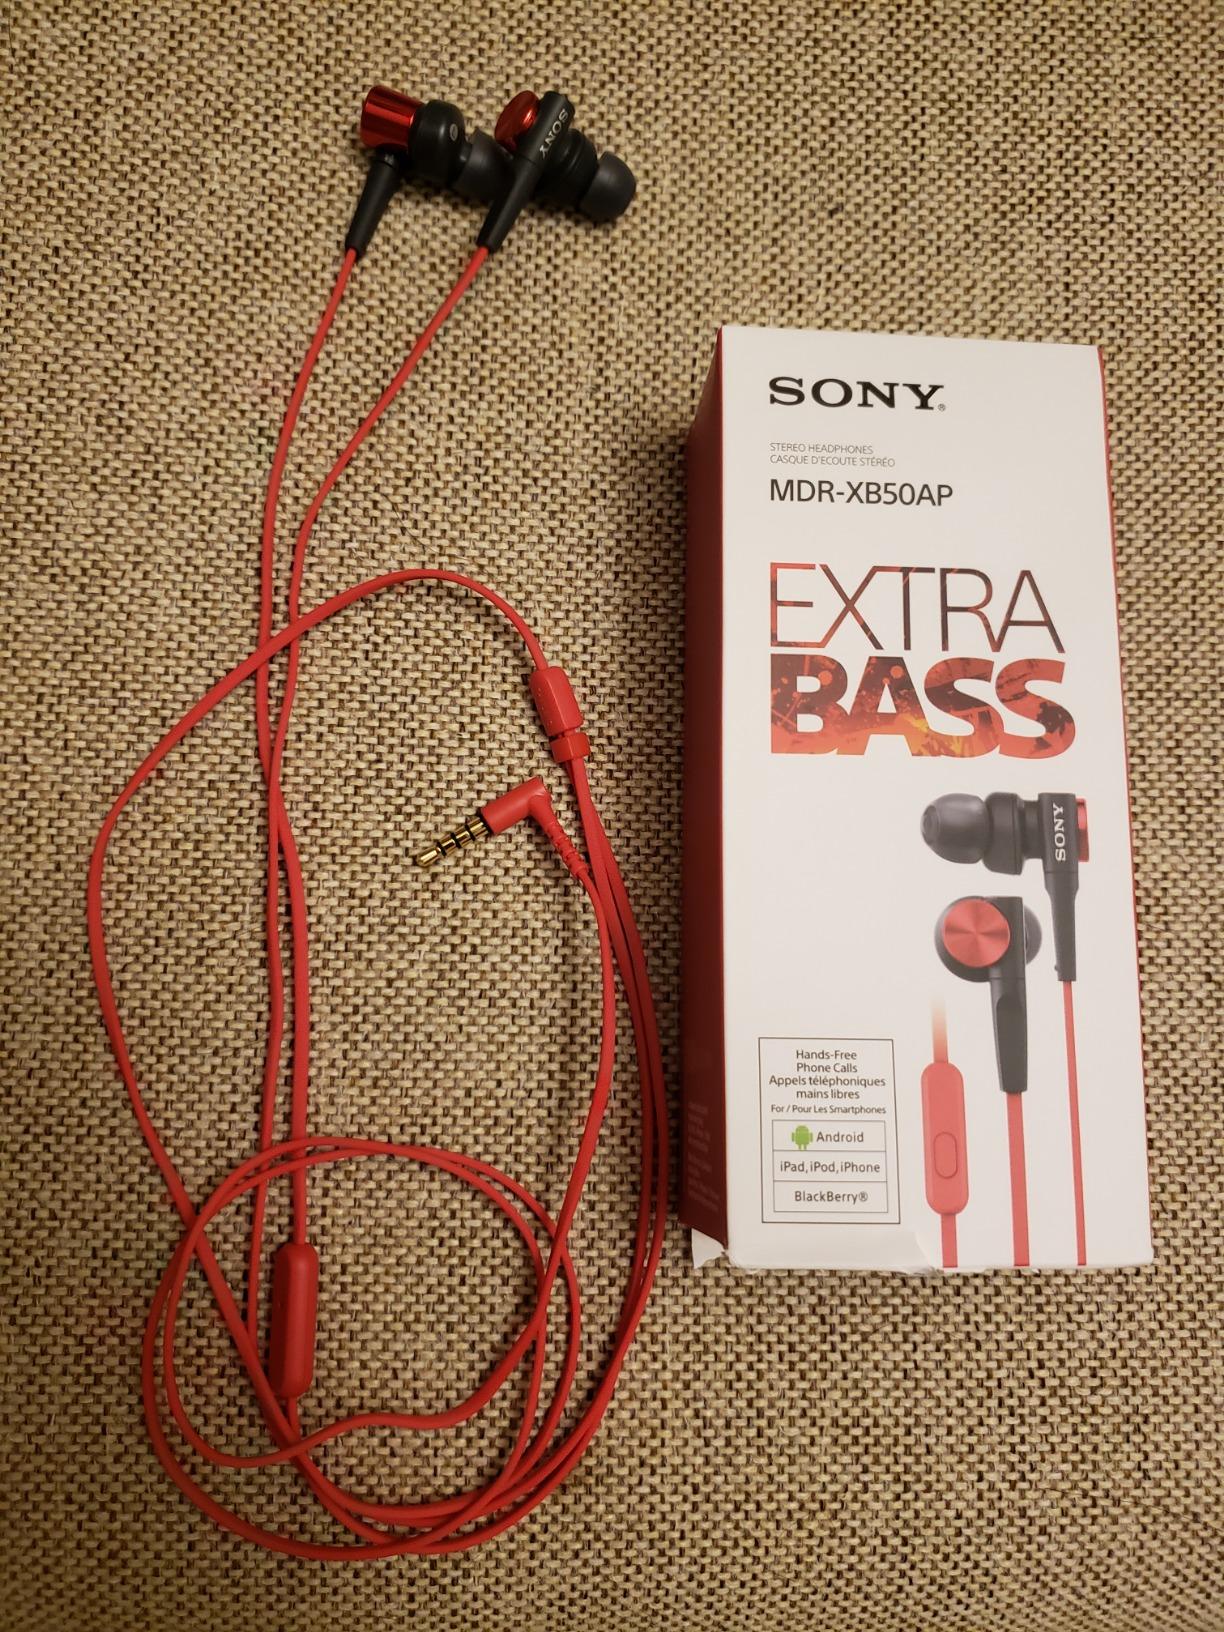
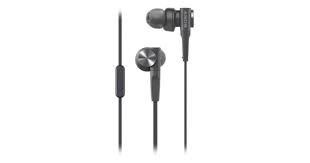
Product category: headphones
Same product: no